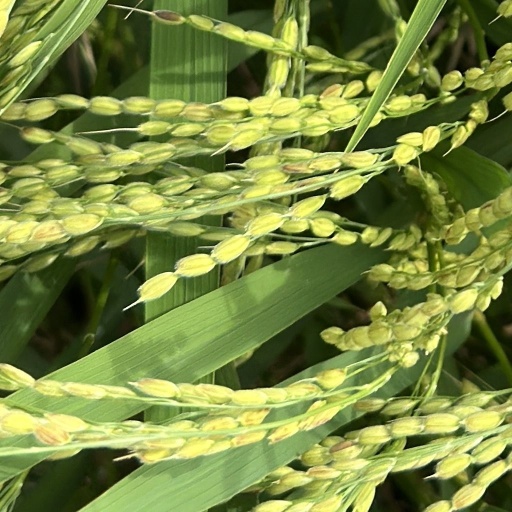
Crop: rice